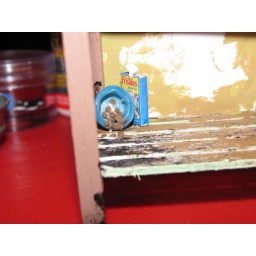
Cat bowl tipped over with kitty nom spilled. The white pva will be transparent when dried.